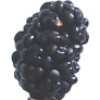
Label: mulberry